First Italian War of Independence

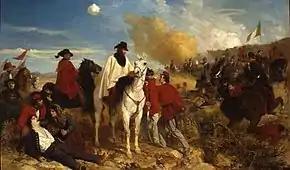
Giuseppe Garibaldi (in white) defends Rome from French troops. Painting by George Housman Thomas.

Charles Albert asked the Austrians on what terms he could seek an armistice and they stated that they would demand the occupation of the Lomellina and Alessandria. At 9:15 pm on 23 March 1849, the King called a council of war, with Chrzanowski, Alessandro La Marmora, the Duke of Savoy, and the Duke of Genoa, as well as the King's two aides de campe, generals Carlo Emanuele La Marmora and Giacomo Durando. Everyone at the meeting spoke in negative terms about the possibility of resuming hostilities. At this point, Charles Albert declared that he intended to abdicate.